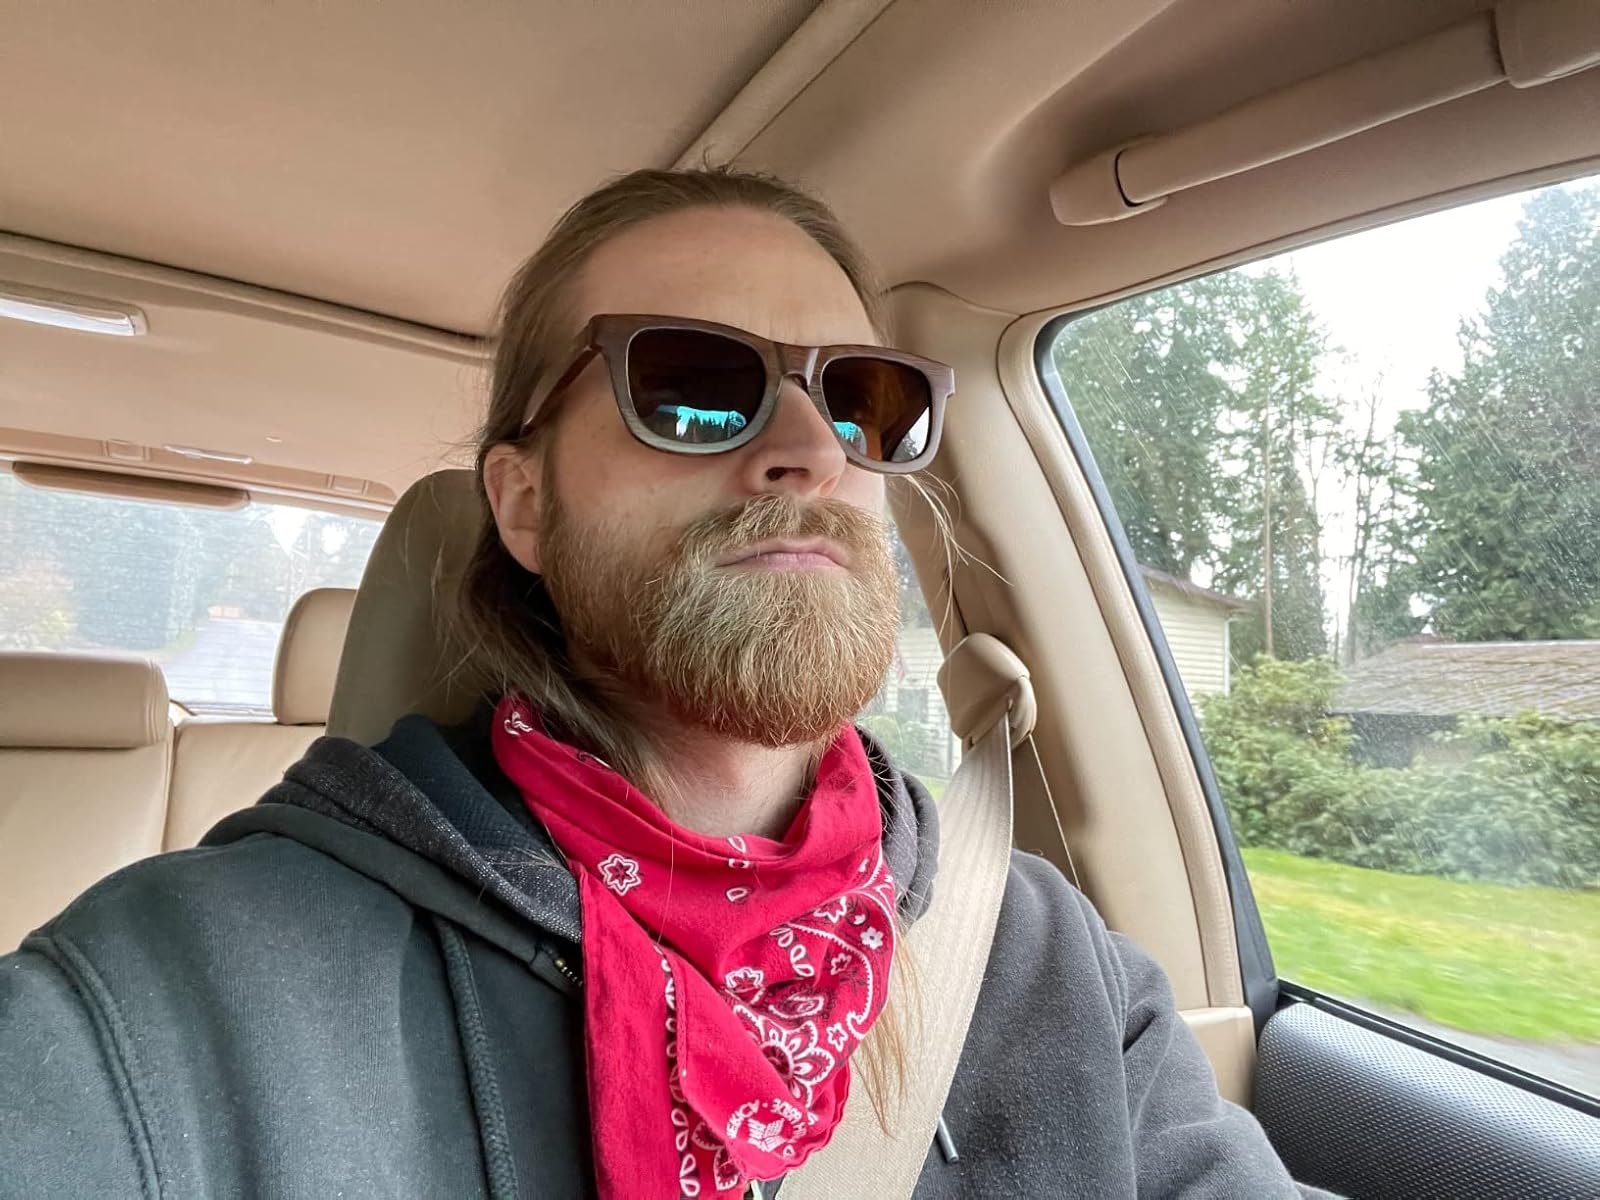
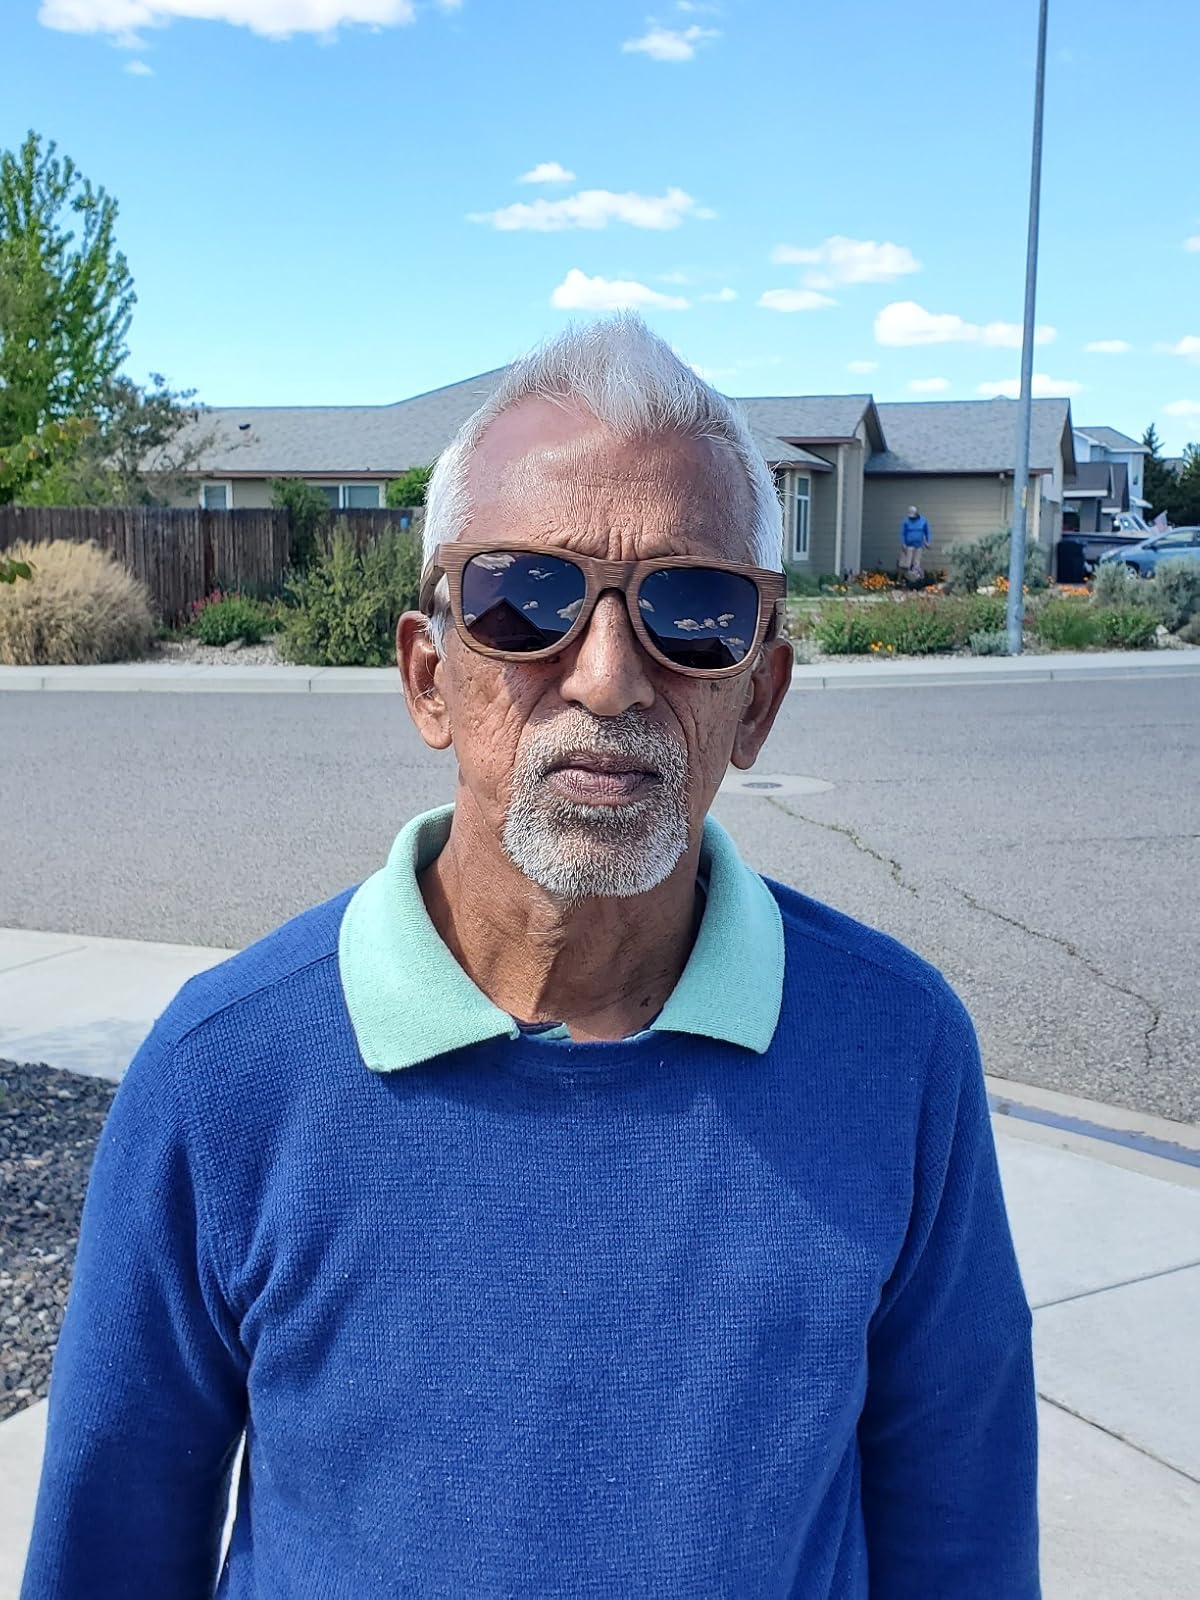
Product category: accessories_sunglasses
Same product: yes